Vechernyaya Base

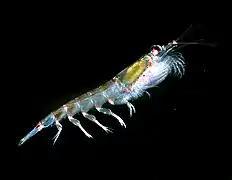
Antarctic krill

To obtain a permit, a country must explore the waters adjacent to the chosen Antarctic mission and evaluate the bioproductivity of the area to justify the industrial activity for the UN. If the country does not have its own fleet, as is the case of Belarus, then it can transfer its rights to another country on a financial basis.